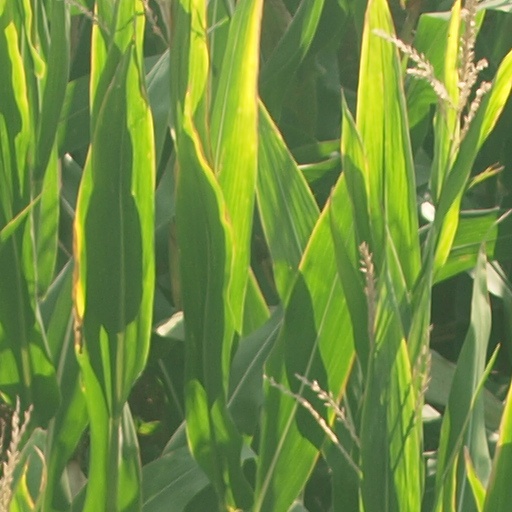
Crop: maize; corn